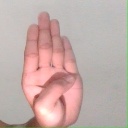
अक्षर: ब